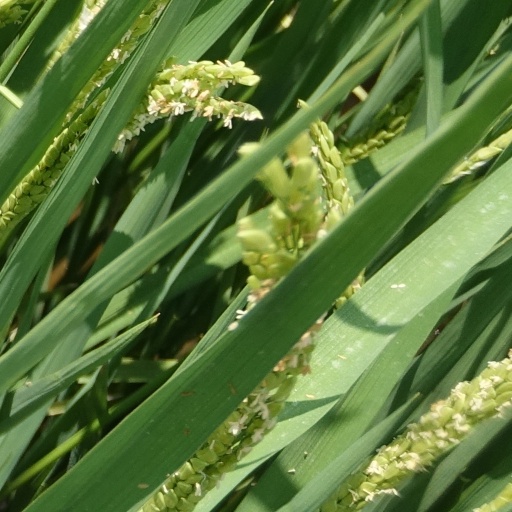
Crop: rice